Aaron Burr

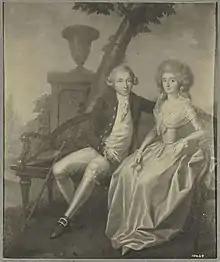
A portrait of Burr and Theodosia Bartow Prevost, who Burr married in 1782, by Henry Benbridge

Burr met Theodosia Bartow Prevost in August 1778 while she was married to Jacques Marcus Prevost, a Swiss-born British officer in the Royal American Regiment. In Prevost's absence, Burr began regularly visiting Theodosia at The Hermitage, her home in New Jersey. Theodosia would go on to visit Burr many times throughout his stay at West Point New York in June through July 1778. Although she was ten years older than Burr, the constant visits provoked gossip, and by 1780 the two were openly lovers. In December 1781, Burr learned that Prevost had died of yellow fever while serving in Jamaica.